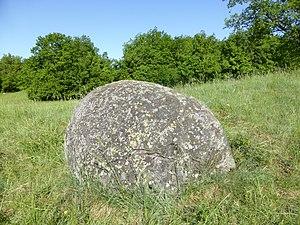
Pierre à cupules de La Guettaz, Billième, Savoie, Rhône-Alpes, France.
Cet article présente la liste des sites mégalithiques de la Savoie, en France.
Les blocs cupulaires de Billième forment un ensemble de sites de pierres à cupules répartis autour du village de Billième, dans le département de la Savoie, en France.
Cet article recense les monuments historiques français classés en 1939.